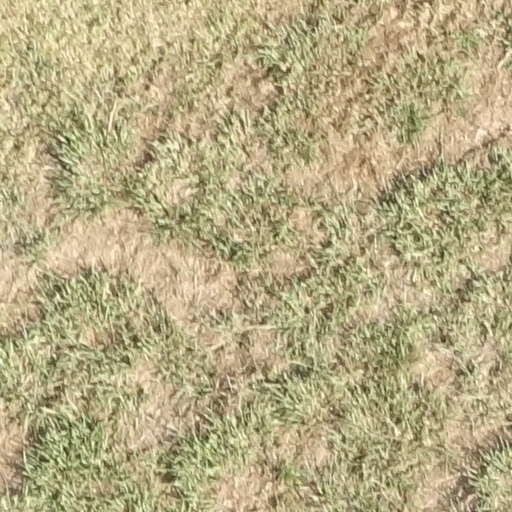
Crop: sorghum